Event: Nepal Earthquake
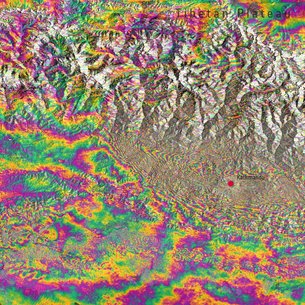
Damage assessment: no_damage